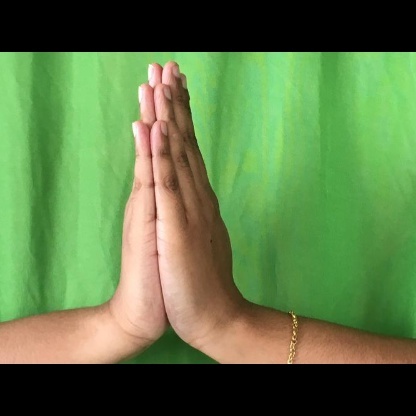
Mudra: Anjali